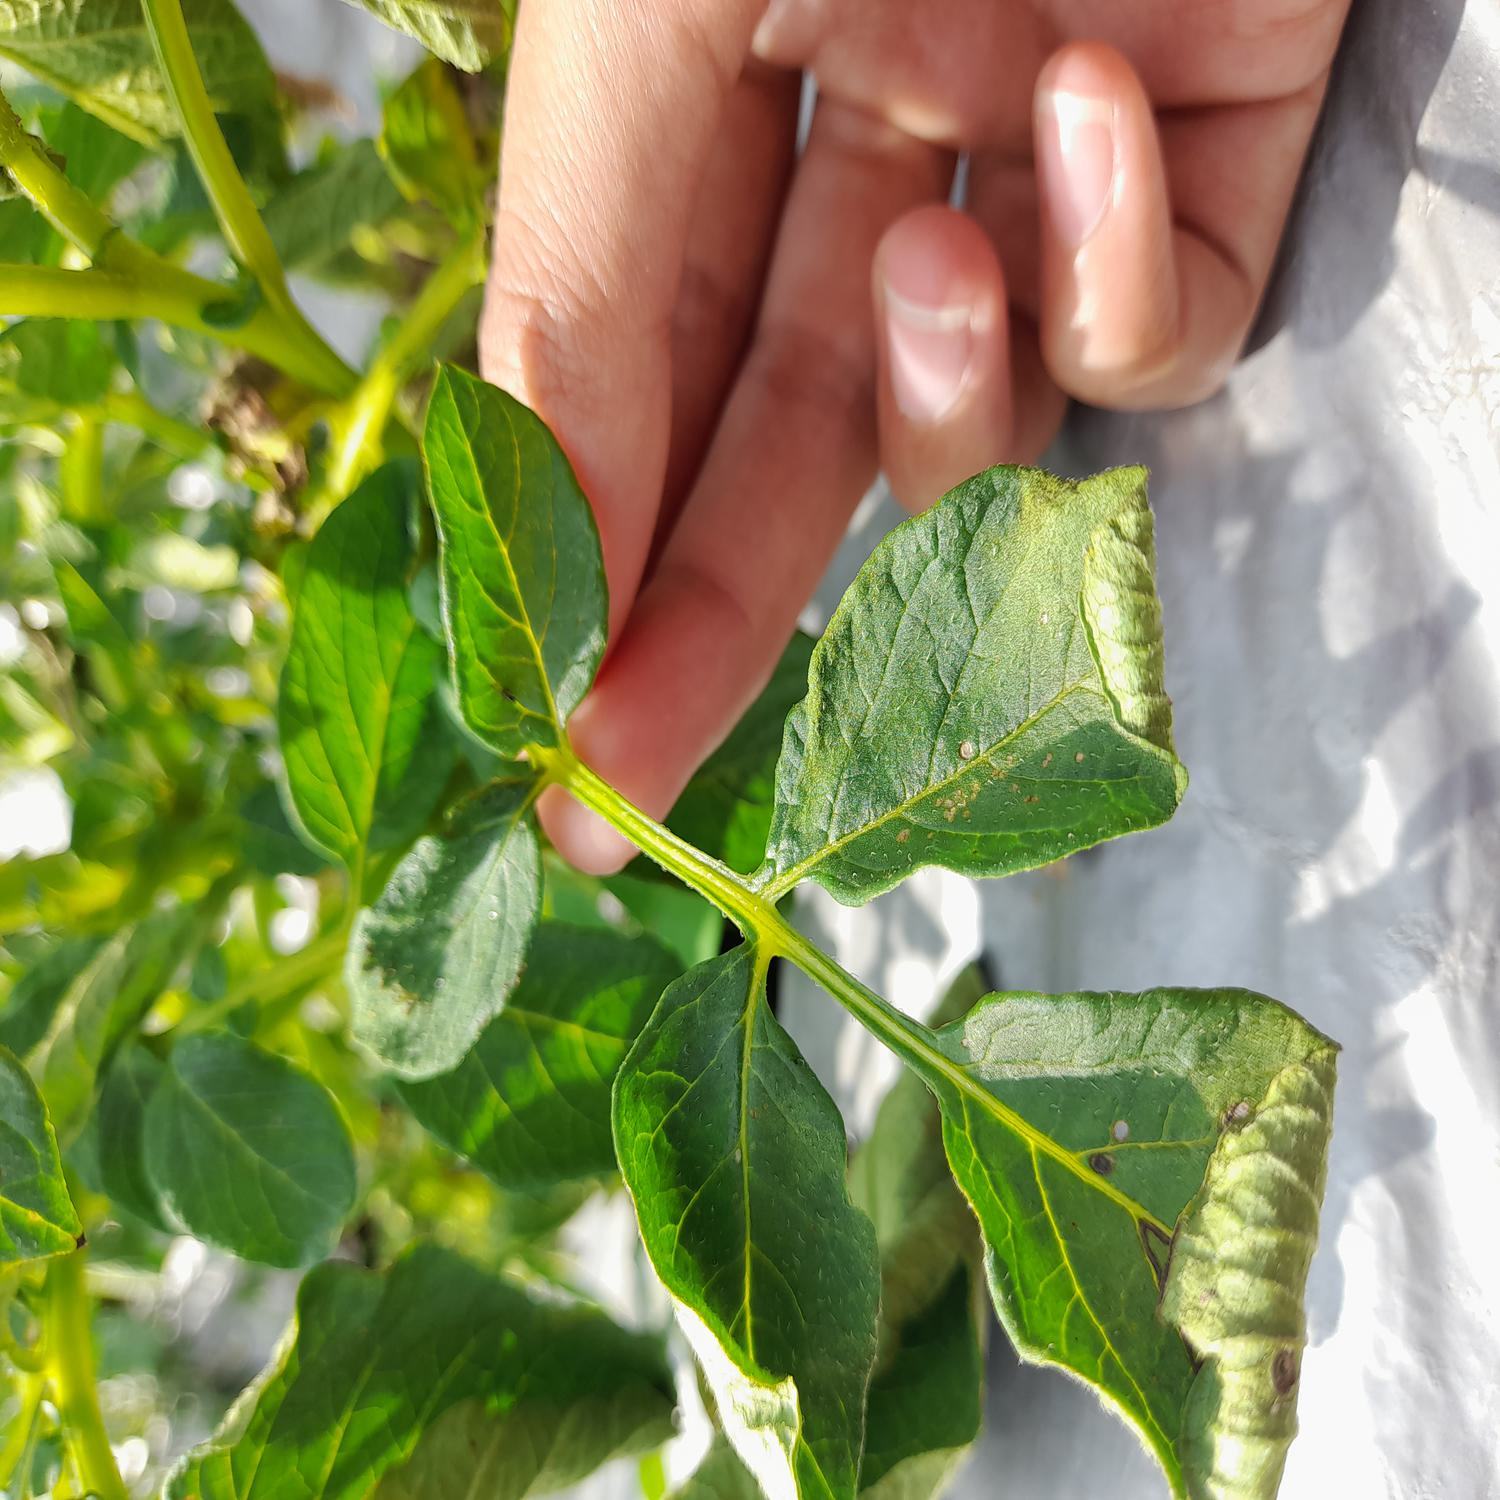
Etiqueta: Pudricion_Parda